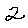
Label: 2